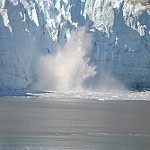
Scene: Outdoor